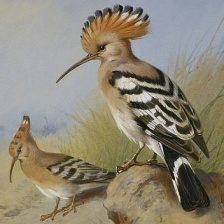
Species: HOOPOES
Scientific name: UPUPIDAE